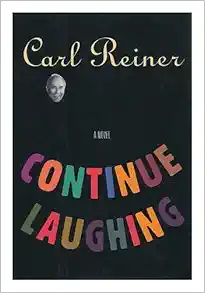
Continue Laughing
Category: Books
From Publishers Weekly At its best, this wisecracking coming-of-age novel, a sequel to Enter Laughing, sparkles with the outrageous comedy and touching charm of the movies Reiner has directed (The Jerk; Where's Poppa? et al.). Cagey, raw, 19-year-old aspiring actor David Kokolovitz quits his upstate New York job as a sewing machine delivery boy, bids farewell to his Bronx girlfriend (whose middle-aged mother nearly seduces him) and joins a Shakespearean repertory company touring the Deep South of the early 1940s. An intrepid "Jew from the North" in "the land of the Gentiles. Catholics, blondes, and crucifixes everywhere," David falls in love with fellow trouper Mary Deare Prueitt, a kittenish Southern belle who's pregnant by a man she doesn't love. Posing as her husband, David helps Mary Deare obtain an illegal abortion and also meets her obnoxious father, an Alabama senator who admires Hitler. The first half of the novel is ribald, high-spirited, shot through with priceless moments. But when Reiner moves on to David's tour of duty as an Army private and comic actor cheering American troops from Oahu to Iwo Jima, the narrative turns plodding and-given the novel's apparent semi-autobiographical nature-self-indulgent. Copyright 1995 Reed Business Information, Inc.
Features: The TV funny man reintroduces the protagonist of Enter Laughing, a Jewish clerk from the Bronx who joins a Shakespeare theater company down South, entertains the troops during World War II, and reaches the brink of comic stardom. 40,000 first printing.